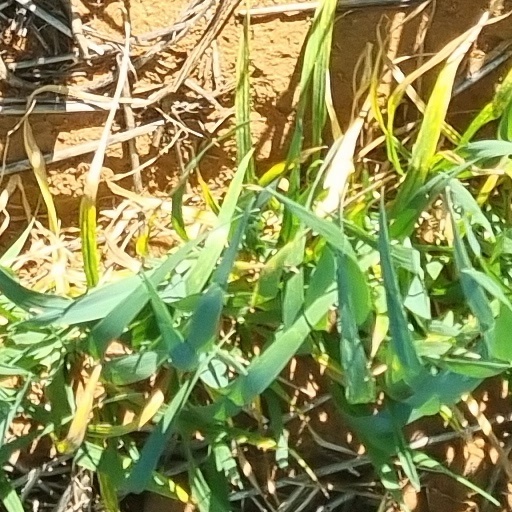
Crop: wheat